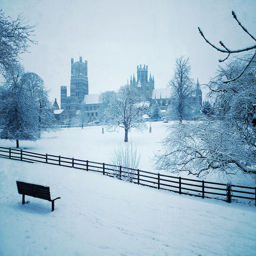
A castle-esque building and its barren surroundings caked with snow
A park bench overlooking a snowy expanse of grass and trees behind a cathedral.
A park covered in snow with a bench, trees, and neo-gothic architecture in the background.
This public park is covered with freshly fallen snow
a wood bench is by a long fence